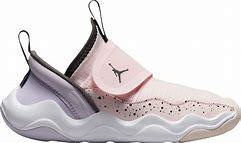
Brand: Jordan
Model: 23 7